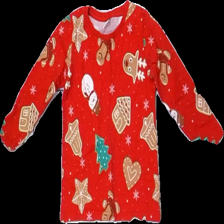
View: front
Type: Top
Category: Children
Brand: Lindex
Colors: Red, Green, Brown, Multicolor
Material: 100% Cotton
Pattern: Other
Cut: Regular, C-collar
Size: 98
Season: Winter
Price range: 50-100
Recommended usage: Reuse
Description: Red christmas top with print